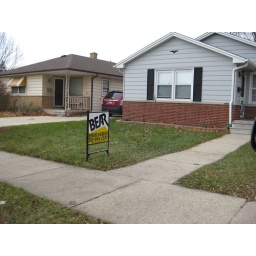
It's official, our house in on the market